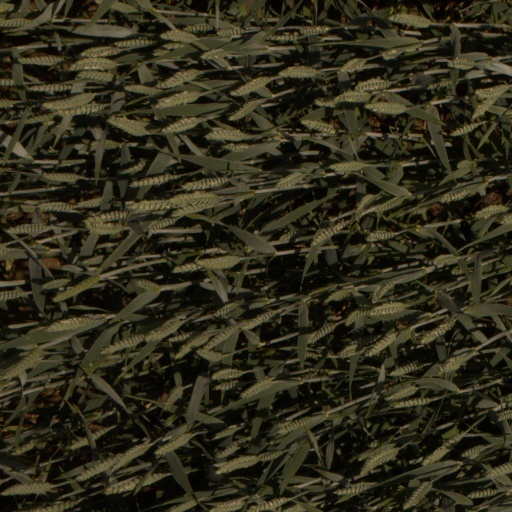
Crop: wheat